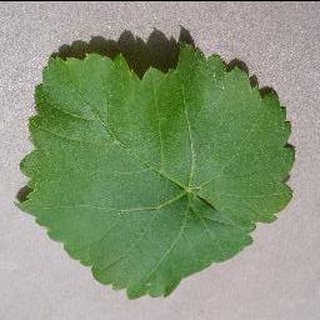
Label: healthy_grape